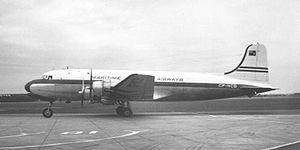
Maritime Central Airways était un prédécesseur de Eastern Provincial Airways et a été fondée par Carl Burke et Josiah Anderson, originaire de l'Île-du-Prince-Édouard, en 1941, à Moncton, au Nouveau-Brunswick et desservait les provinces maritimes et Terre-Neuve-et-Labrador. Cette première flotte était composée d'un Boeing 247 et d'un Fairchild 24.